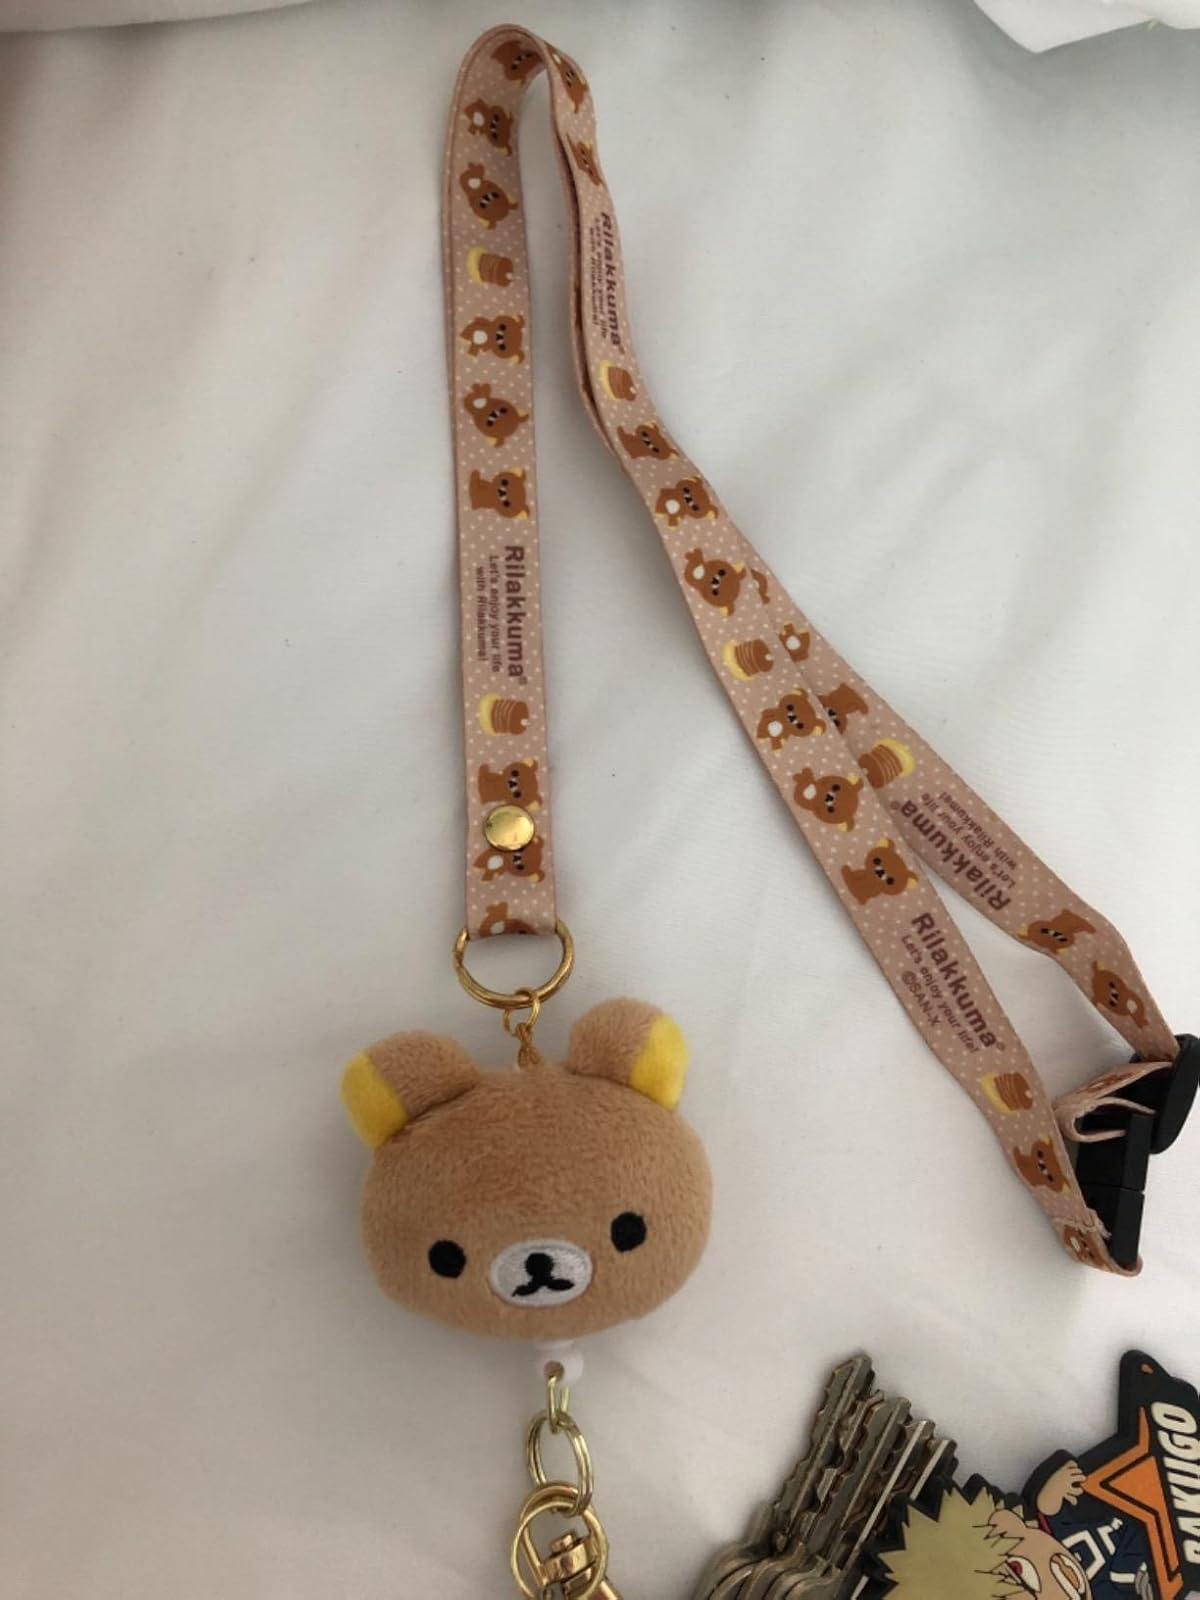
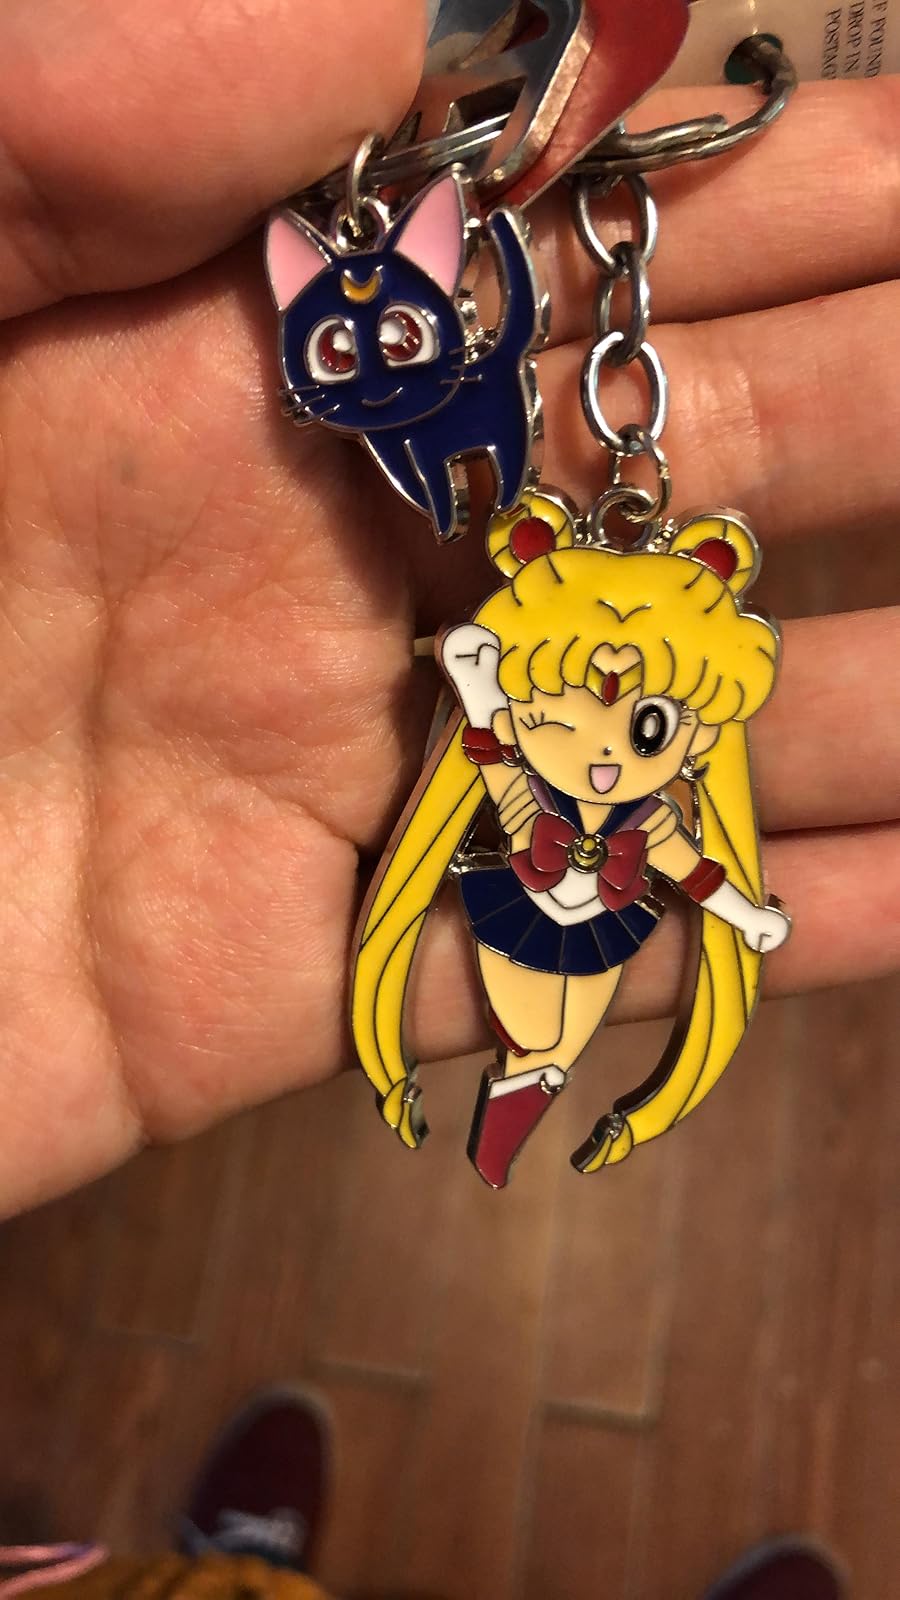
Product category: accessories_keychain
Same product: no